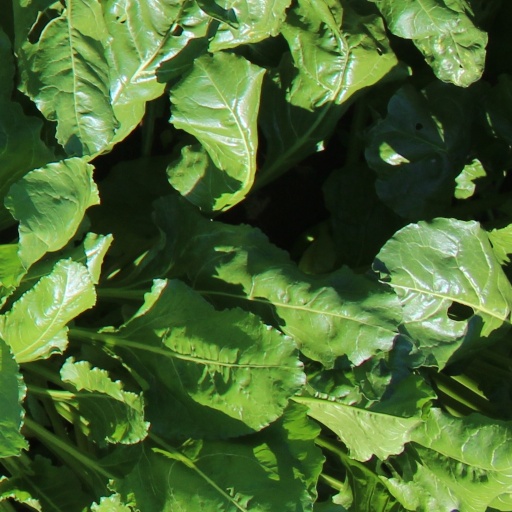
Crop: sugar beet